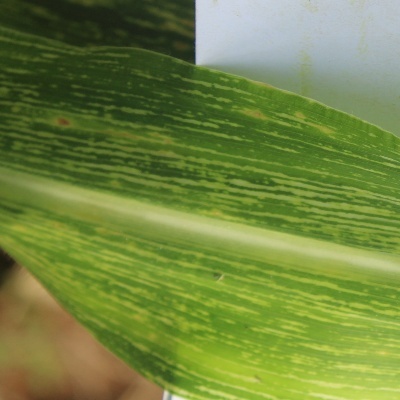
Label: Corn_(Maize)___Maize_Streak_Virus